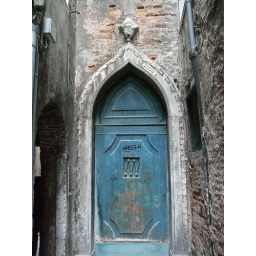
Old blue door in Venice